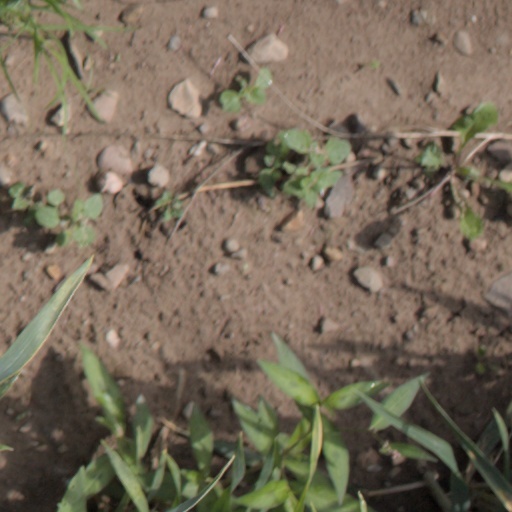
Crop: wheat